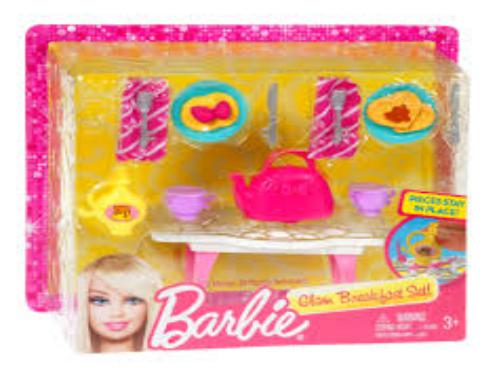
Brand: Breakfast with Barbie
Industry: Food